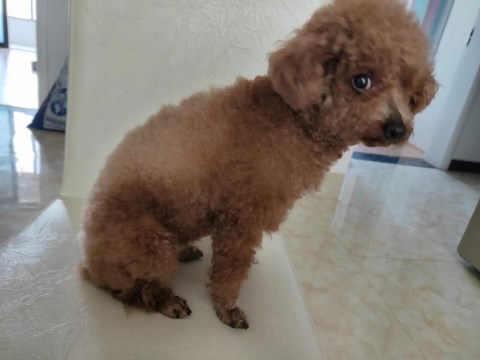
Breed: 7449-n000128-teddy